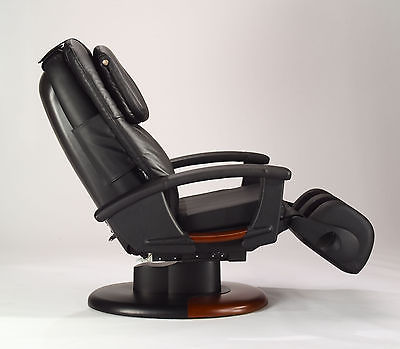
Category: chair